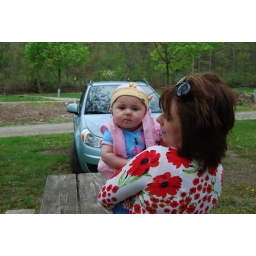
I have a bear hat and I'm in the woods...har har